Jael

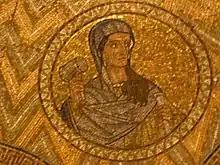
Mosaic at the Dormition Church in Jerusalem

Pseudo-Philo refers to Jael in the book, "Liber Antiquitatum Biblicarum":